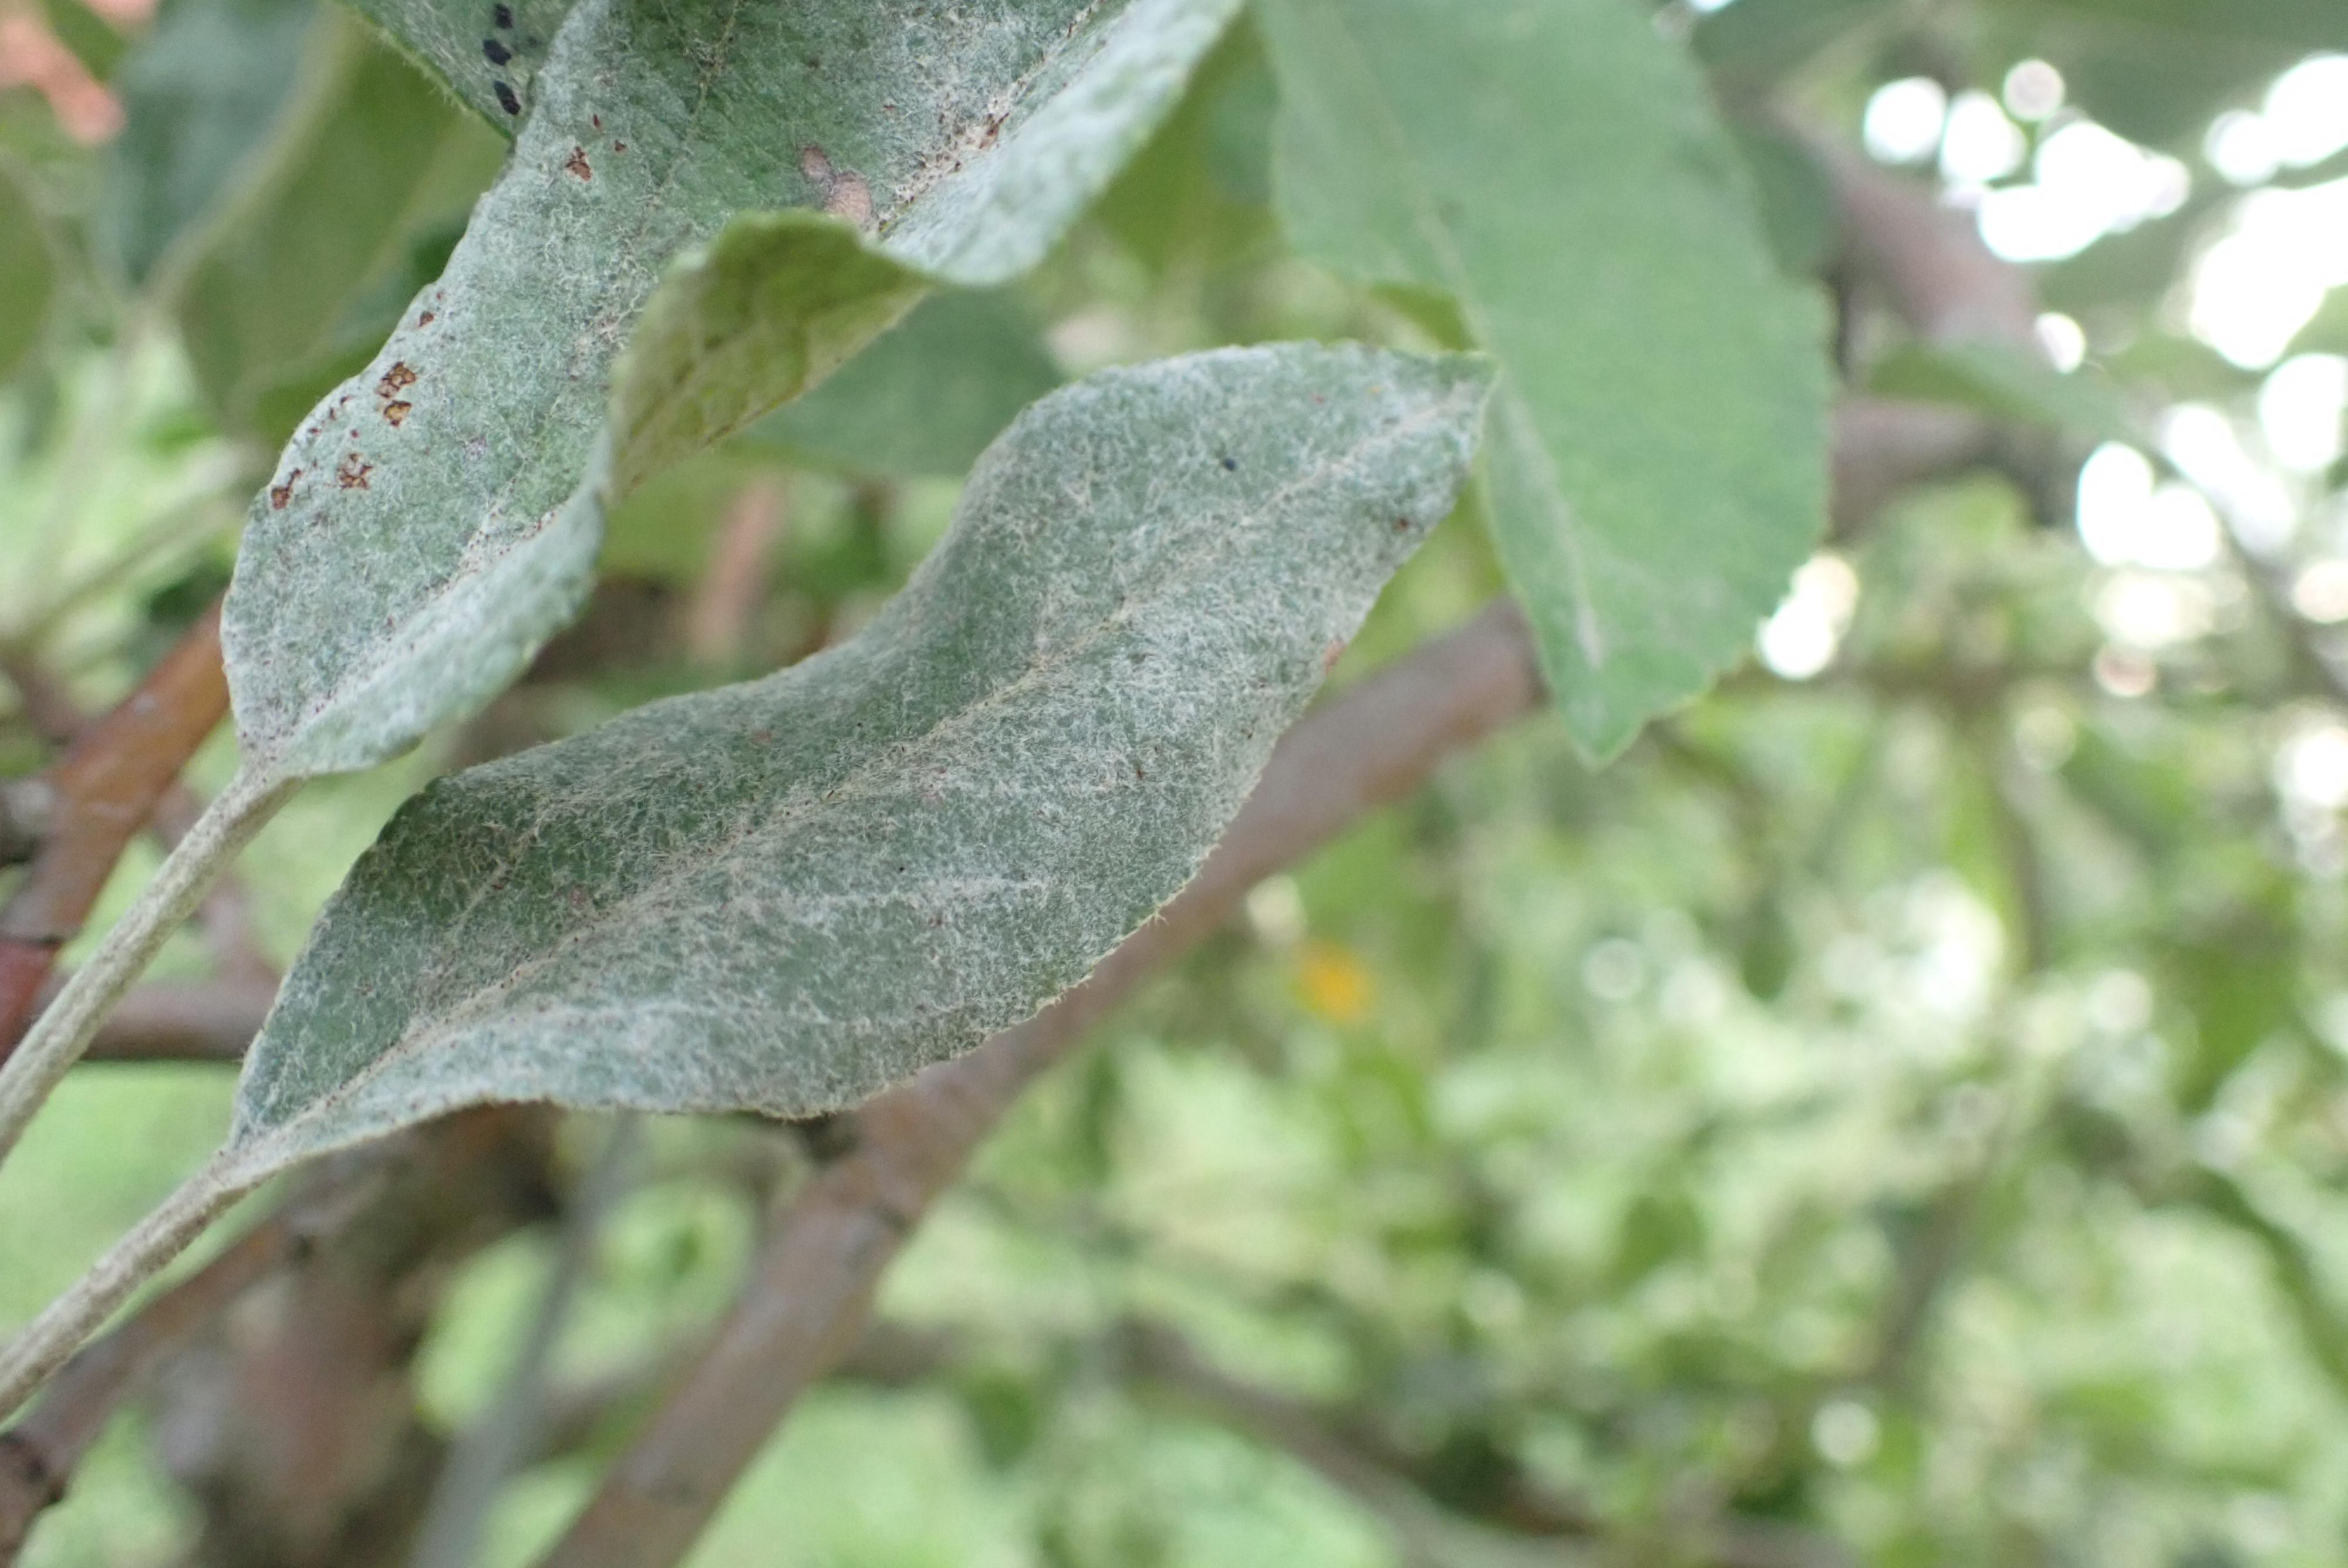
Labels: powdery_mildew